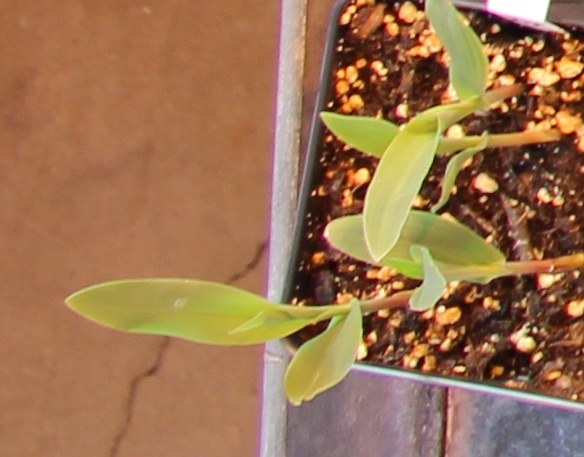
Label: Corn